Hans Wechtlin

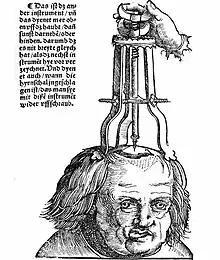
Another illustration to the "Feldtbuch der Wundartzney"

His monogram, used only on eleven of his chiaroscuro prints, consists in its fullest form of his initials "Io V" between two diagonally crossed pilgrim's staves, with a flower in the centre, on a cartellino or plaque, a style copied from Albrecht Dürer. His prints, recognised as a group, remained unattributed to any documented artist until 1851, when his name on the title page of a book he illustrated was connected with the monogram and the few documentary records. A similar monogram was used by the glass-painter Jacob Wechtlin, perhaps a brother.